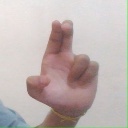
अक्षर: आ